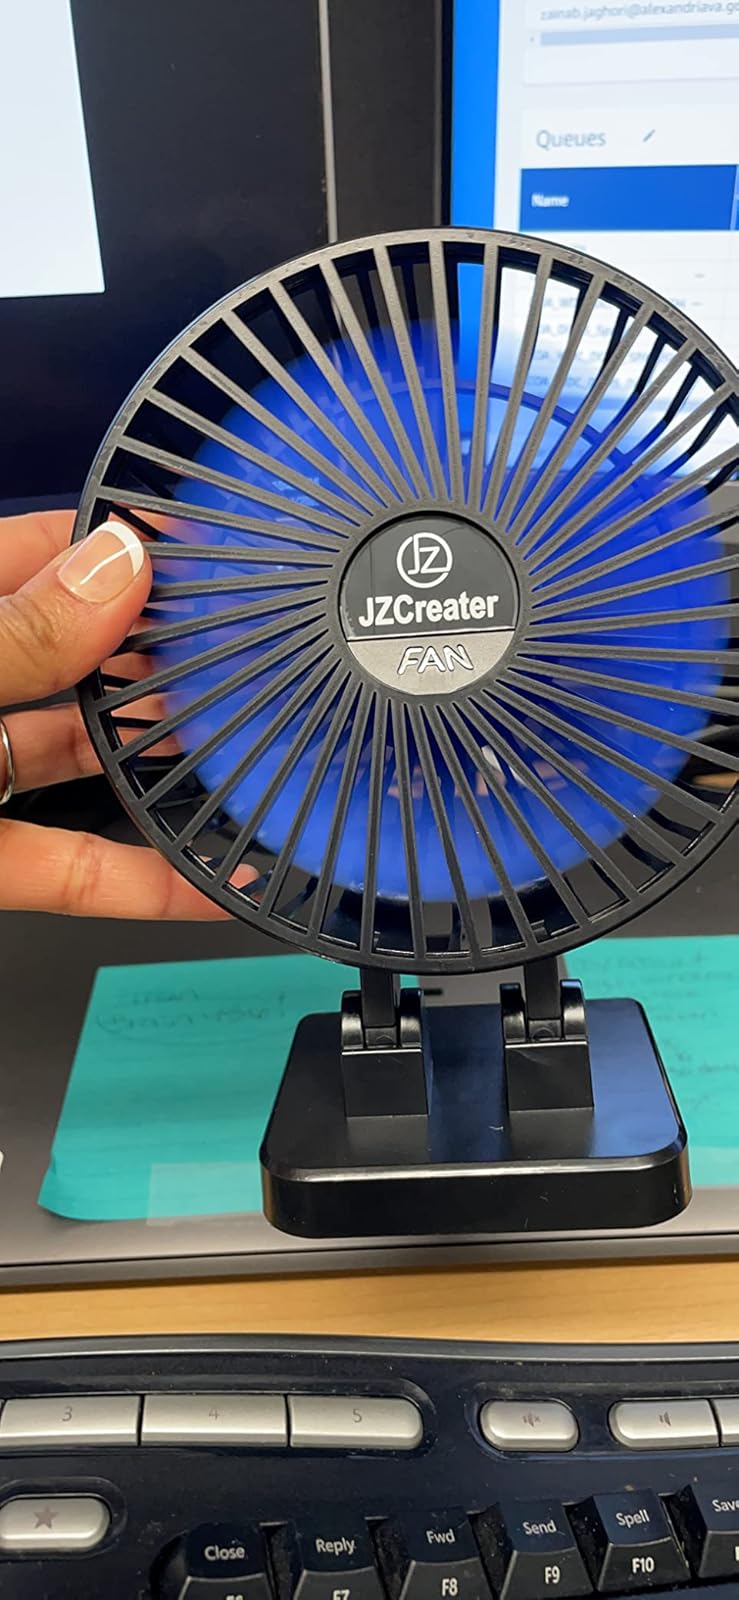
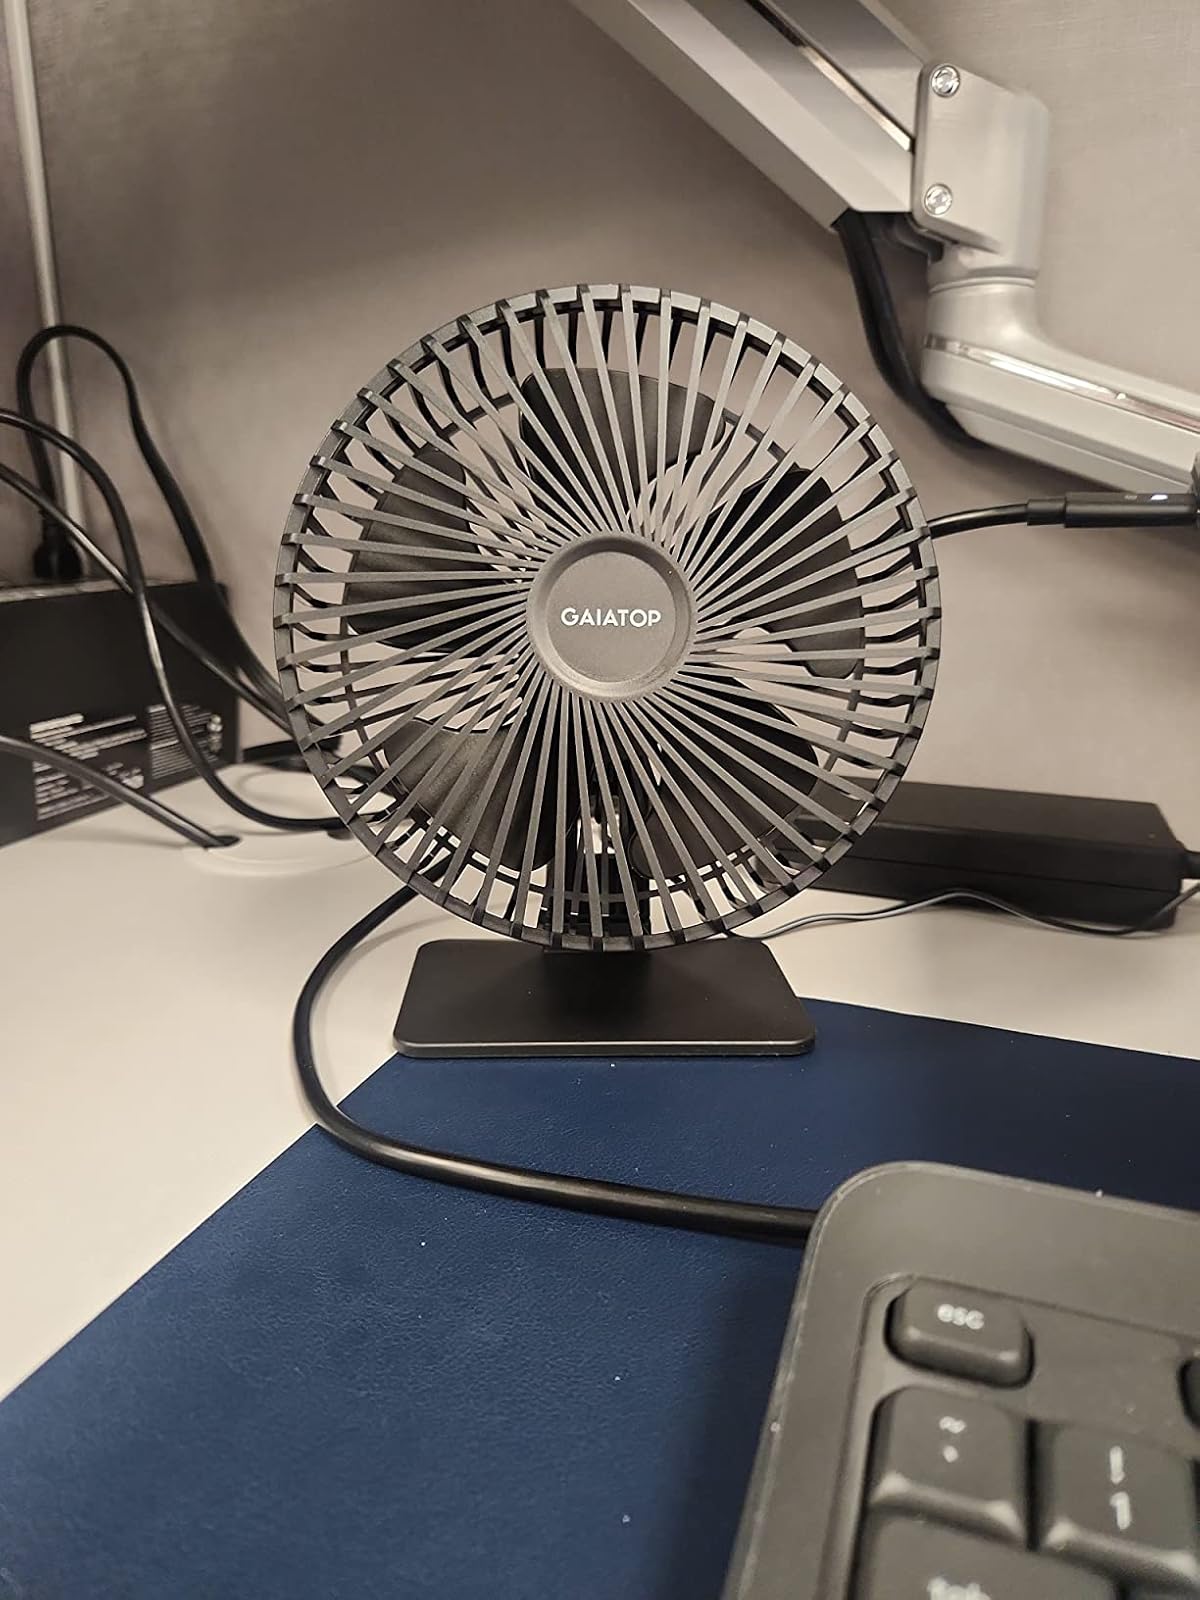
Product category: fan
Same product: no